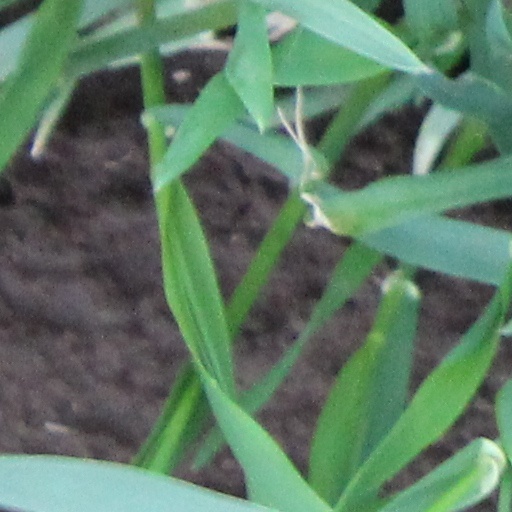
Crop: wheat